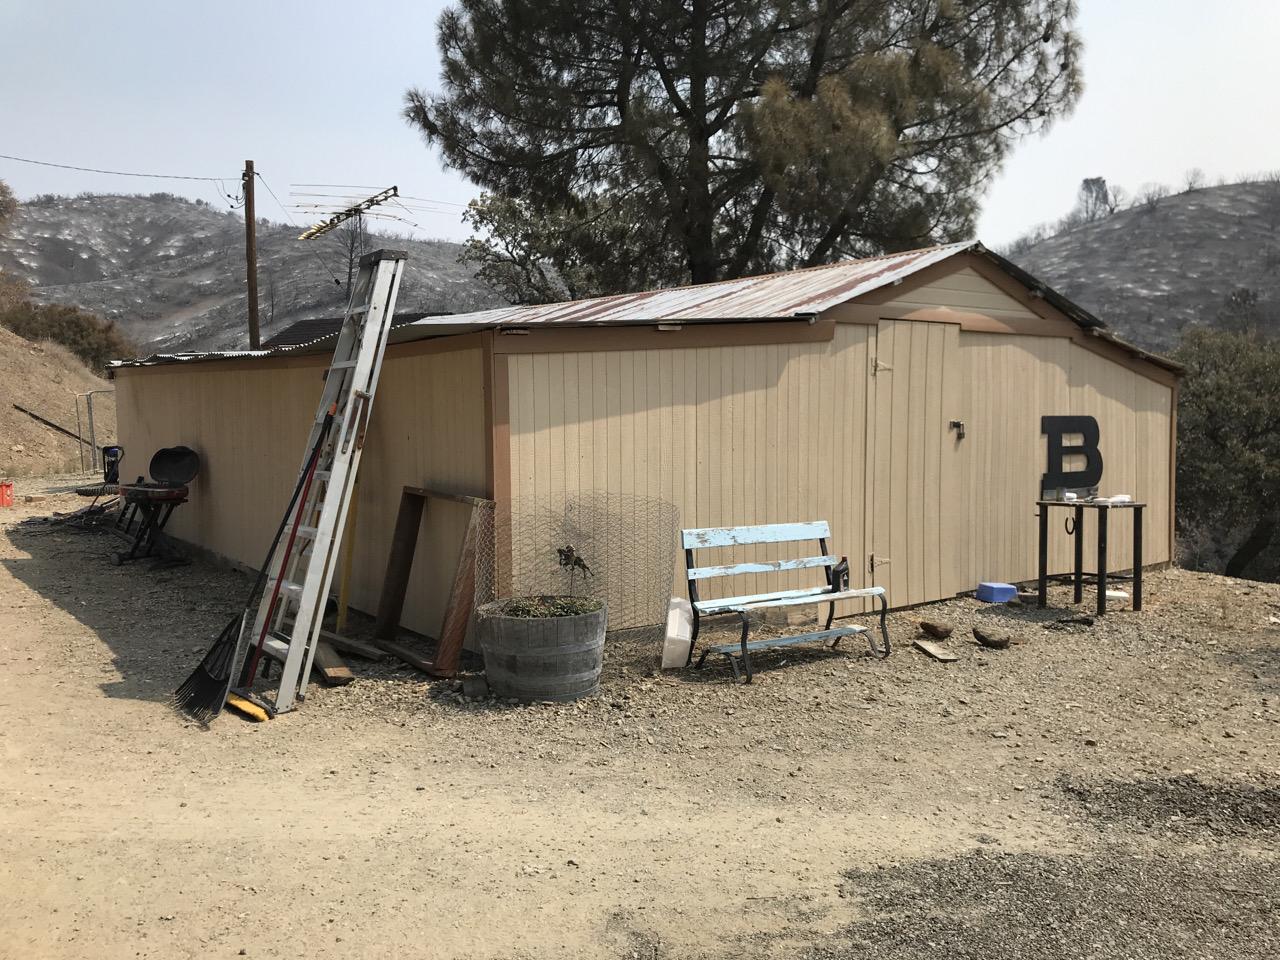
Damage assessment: no_damage